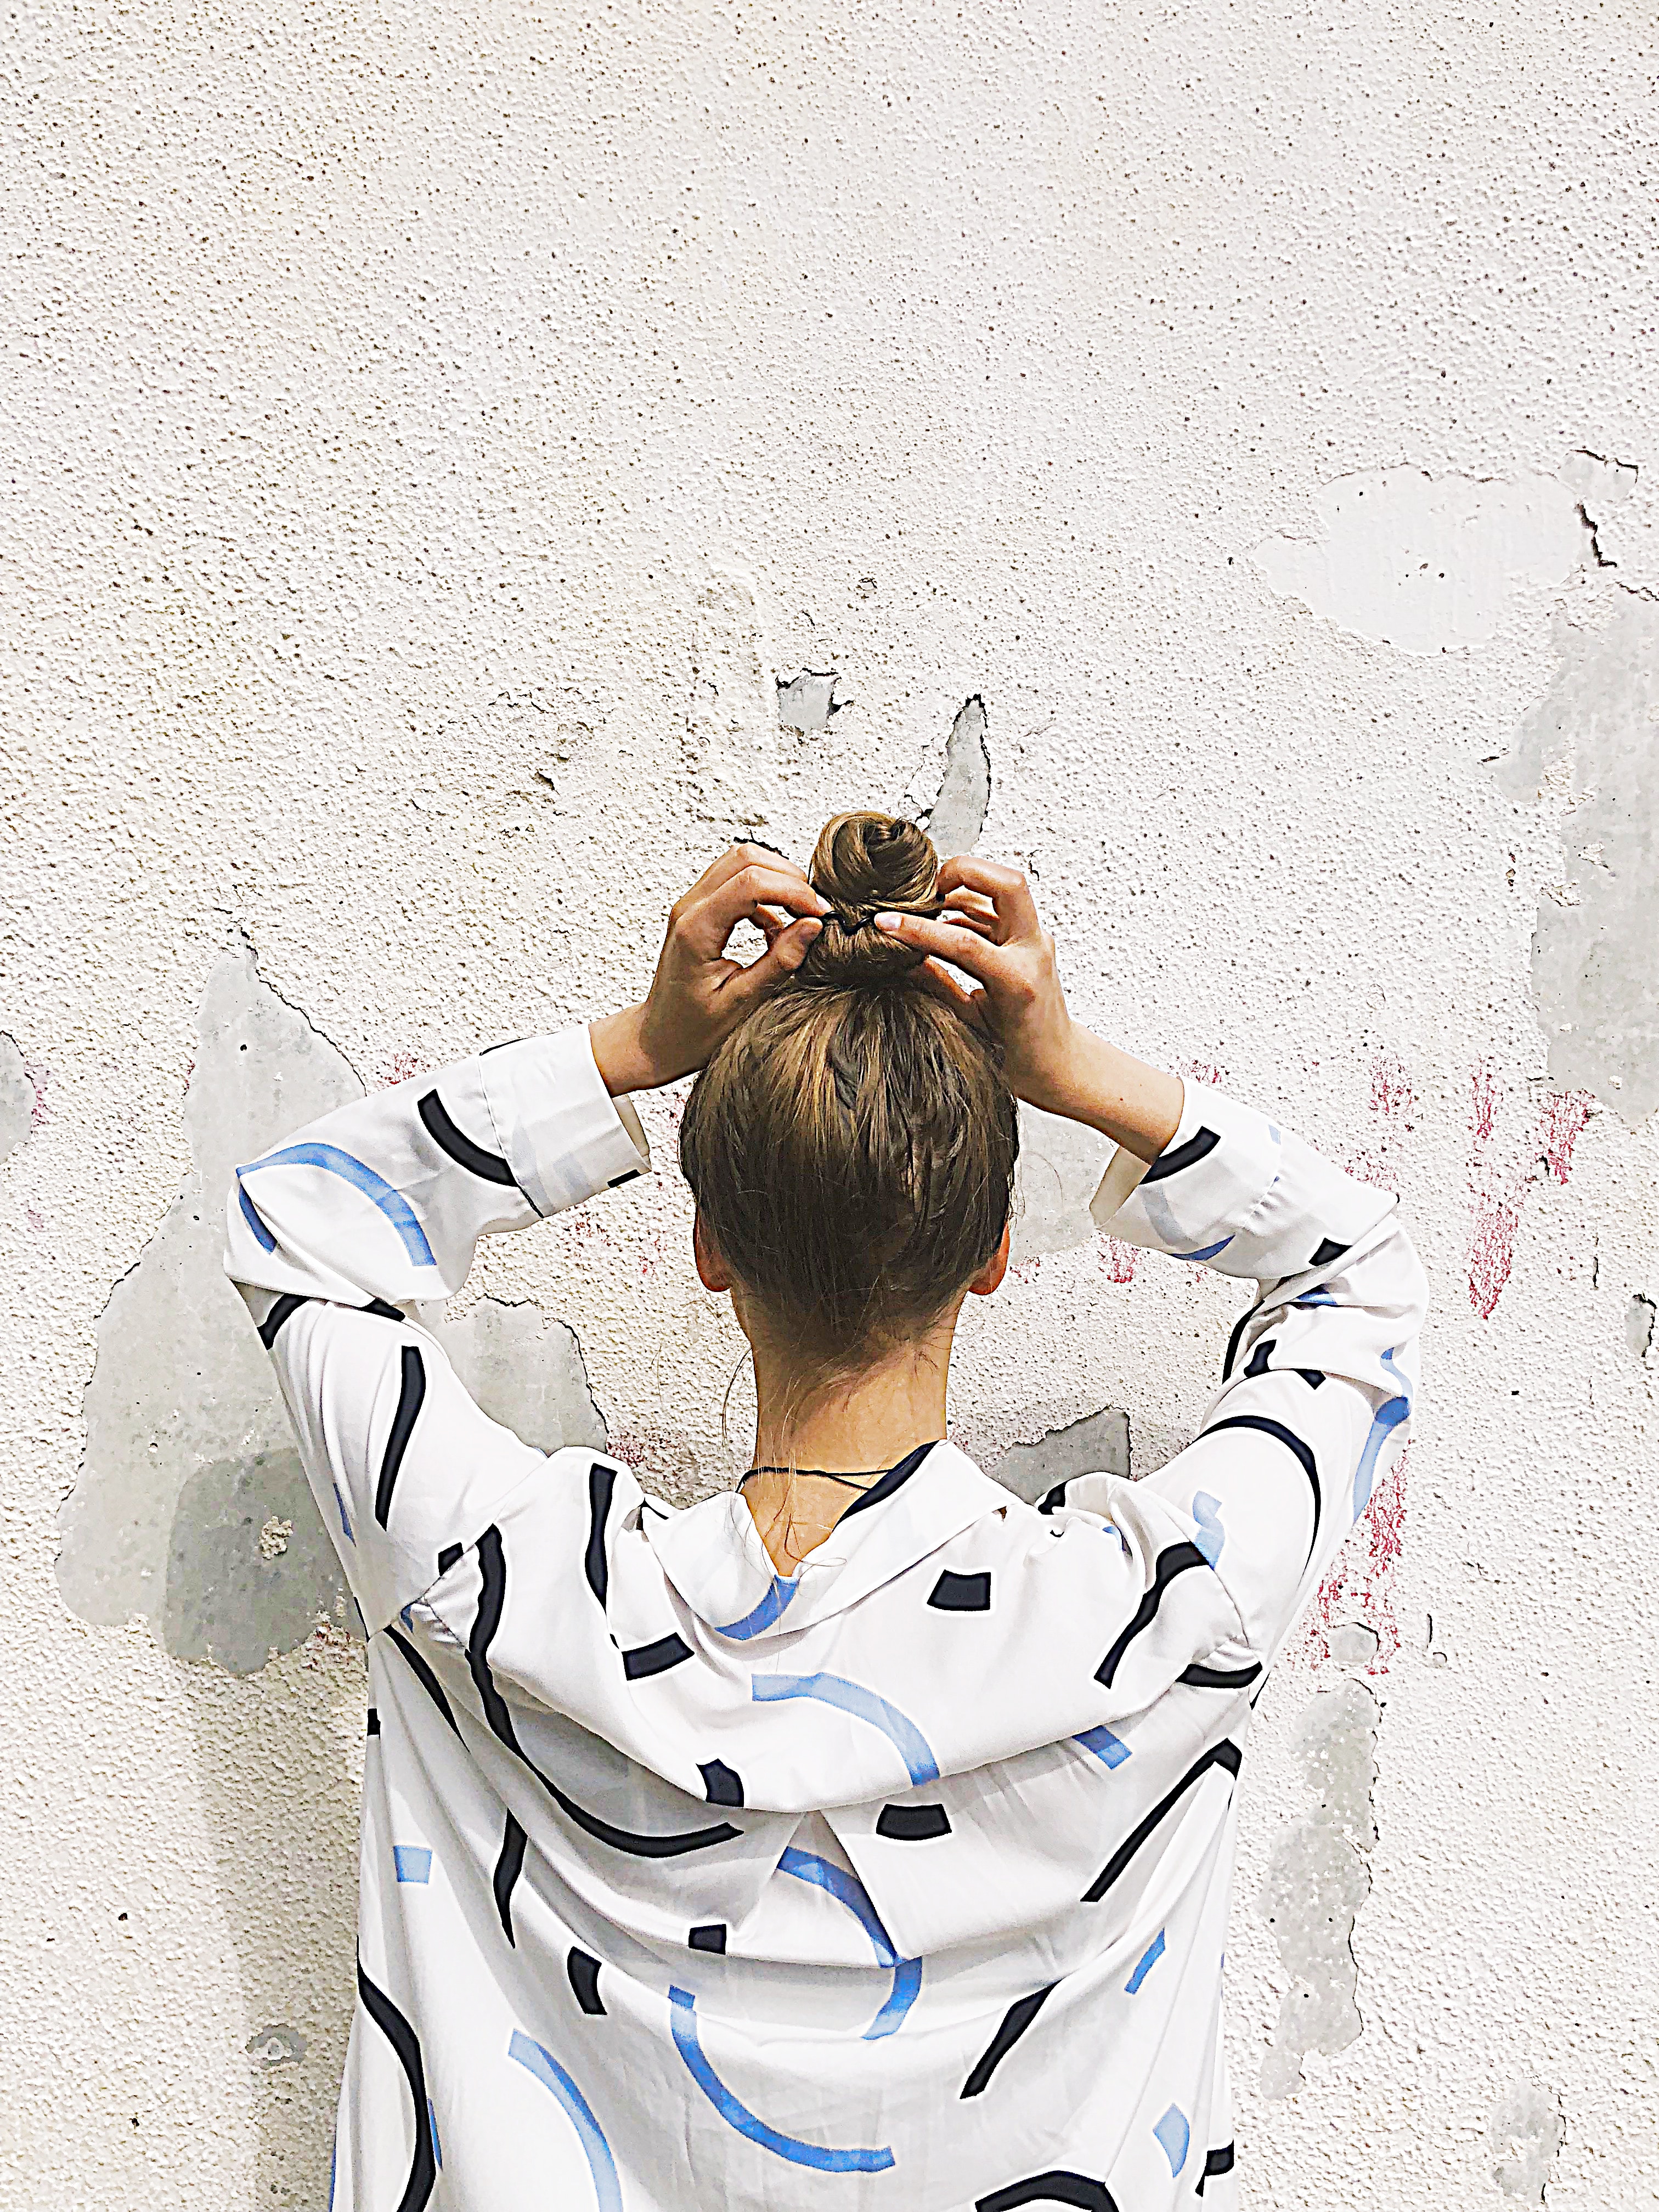
wall, illustration, graphic design, wallpaper, gesture, art